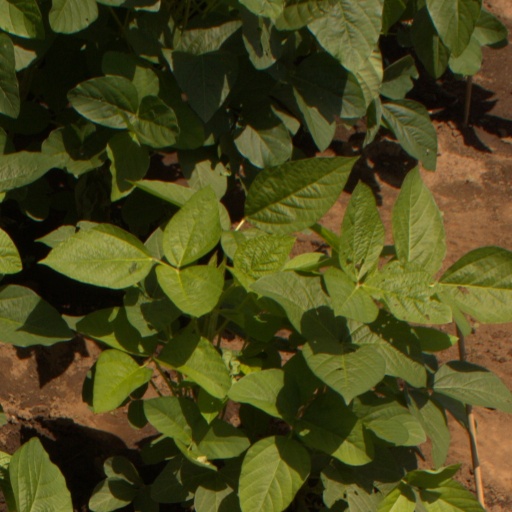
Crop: soybean